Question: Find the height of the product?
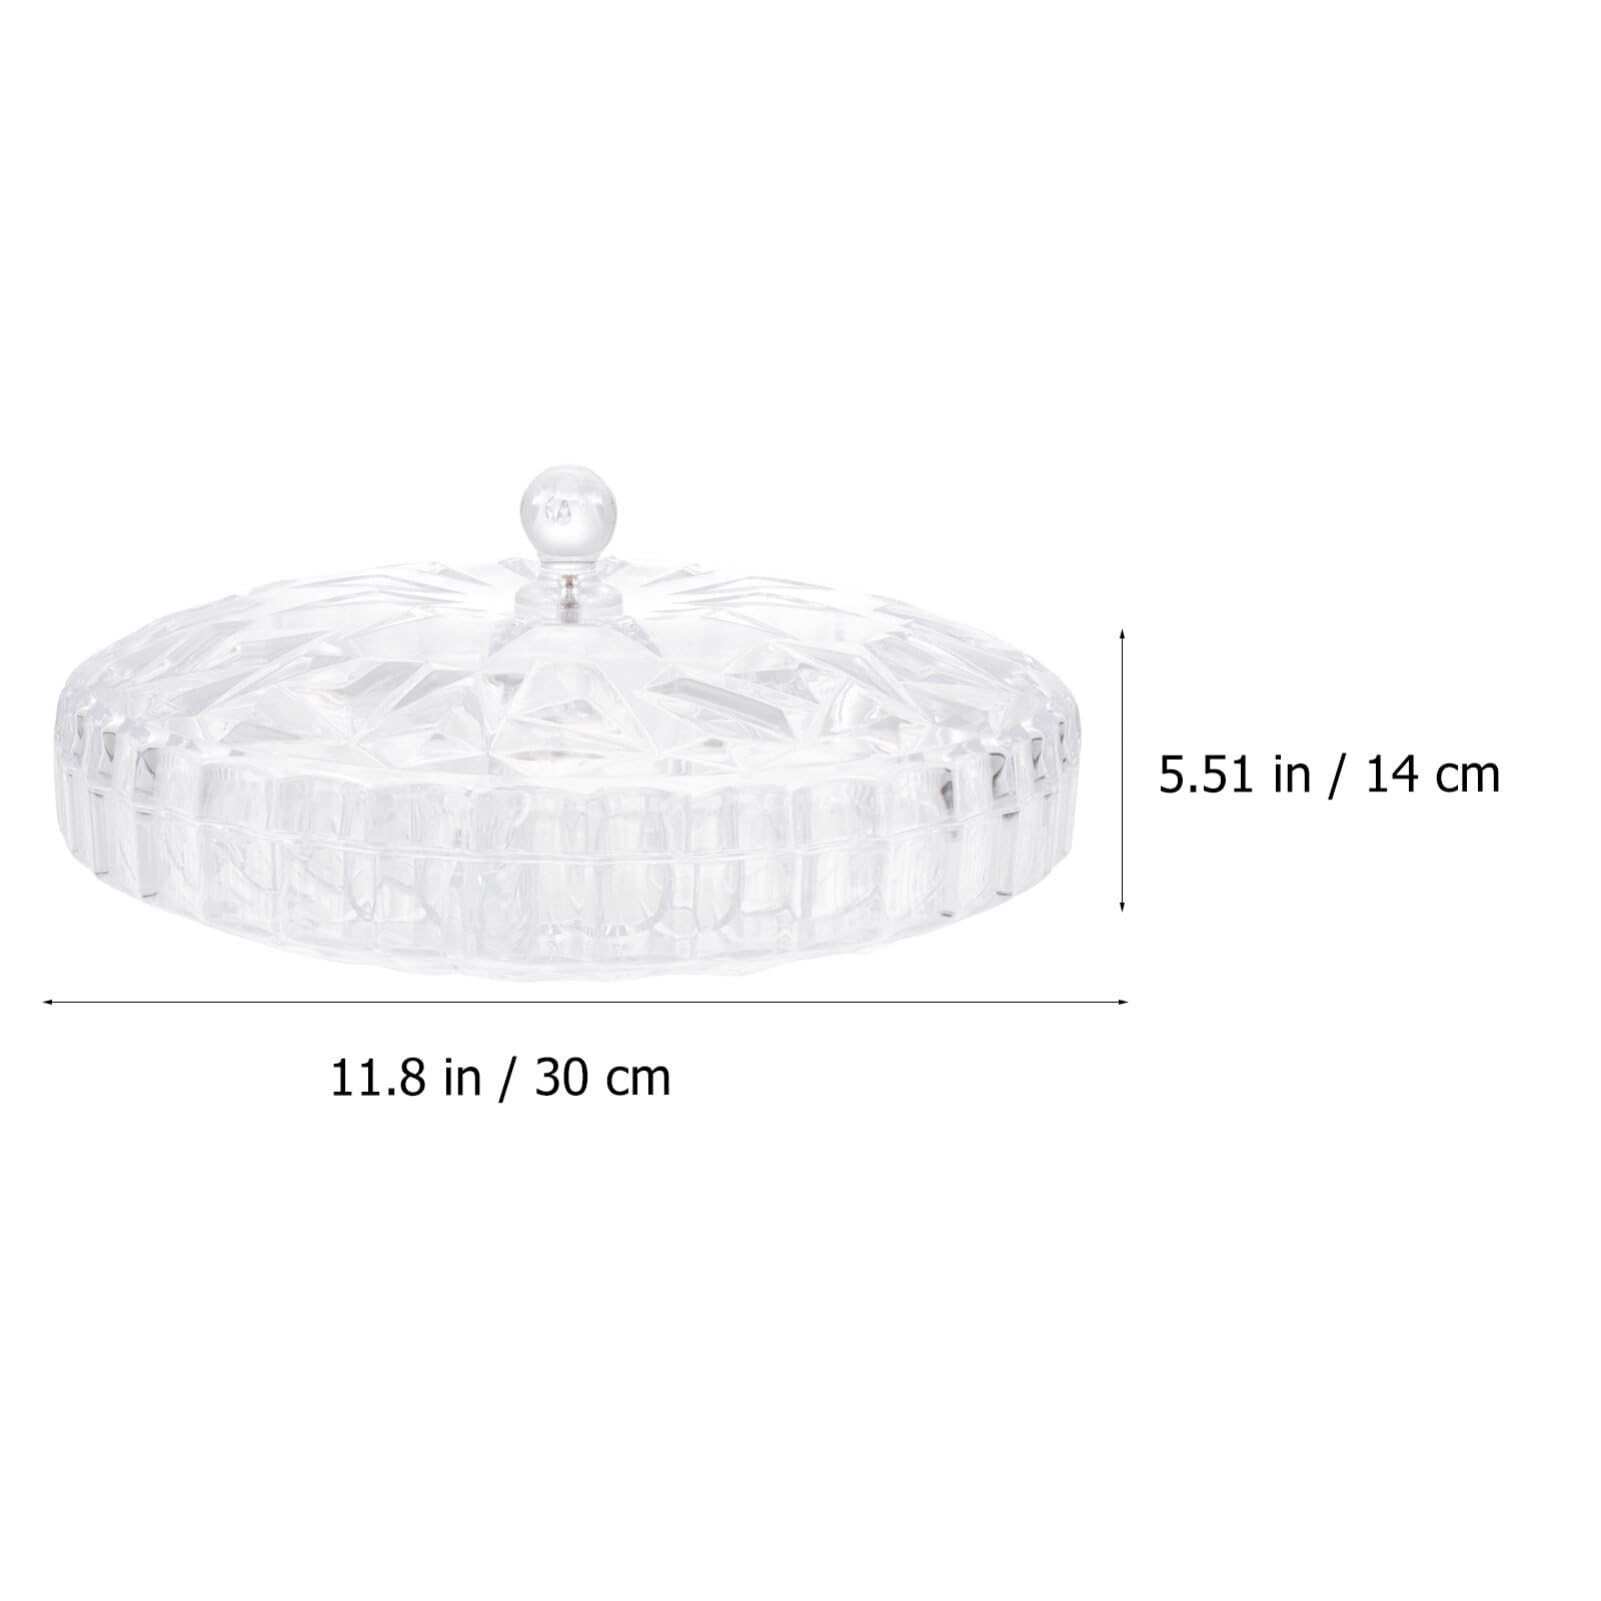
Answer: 5.51 inch